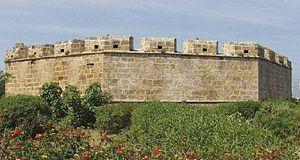
Un bordj est une citadelle militaire ottomane au temps des régences d'Alger, de Tunis et de Tripoli. Des fortifications similaires sont bâties au Maroc, notamment à Fès et à Taza, par les sultans de la dynastie saadienne.
Tamentfoust est une ville antique dont les origines remontent à l'ère phénicienne et romaine. Elle est la sœur jumelle de Tipasa et Icosium.
La forêt d'EL Marsa ou parc de Rusguniae ou Aguellou n'Tamentfoust est une forêt située à El Marsa dans la wilaya d'Alger. Cette forêt est gérée par la Conservation des forêts d'Alger sous la tutelle de la Direction générale des forêts.